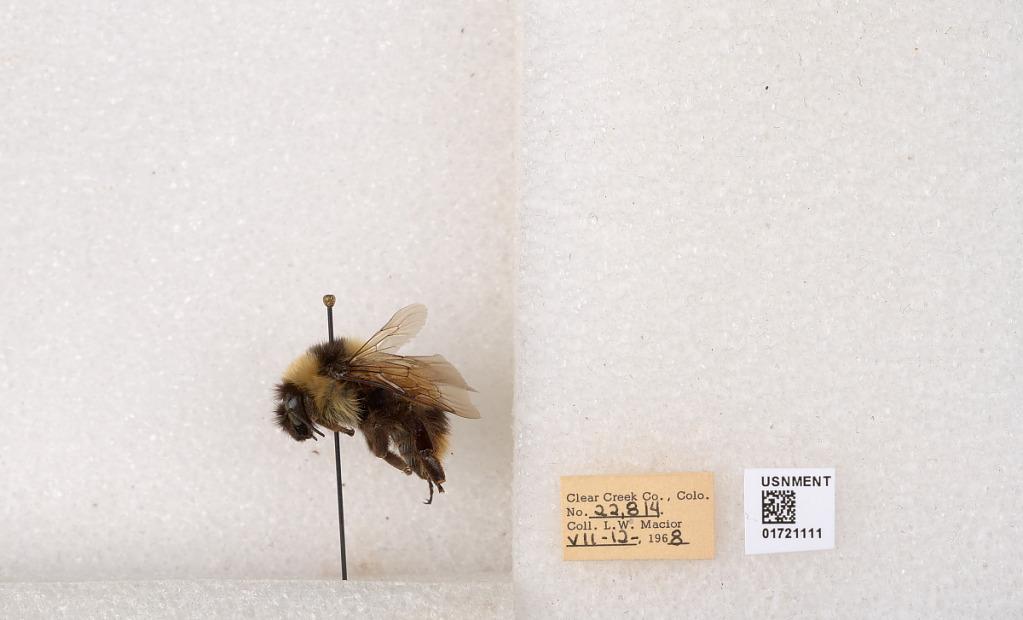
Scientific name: Bombus kirbyellus
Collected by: L. Macior
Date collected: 1968-7-12
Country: United States
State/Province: Colorado
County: Clear Creek
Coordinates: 39.6891, -105.644